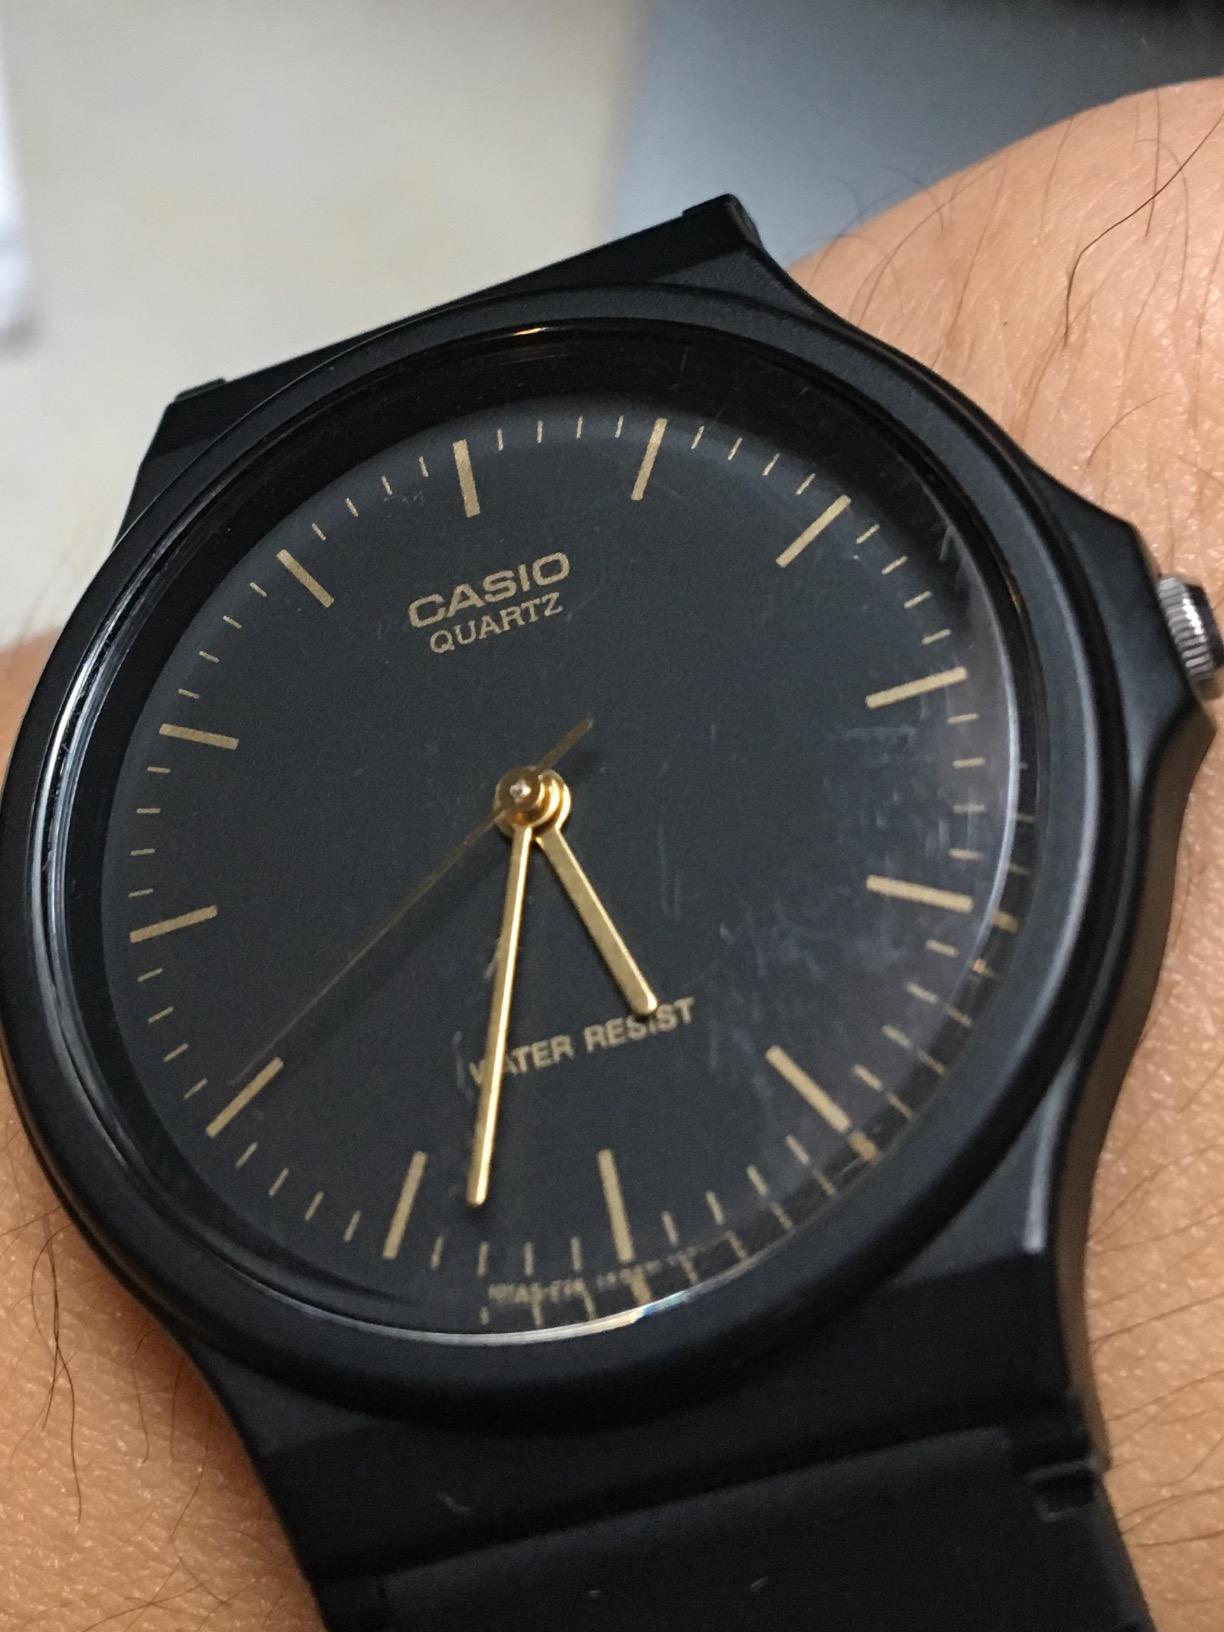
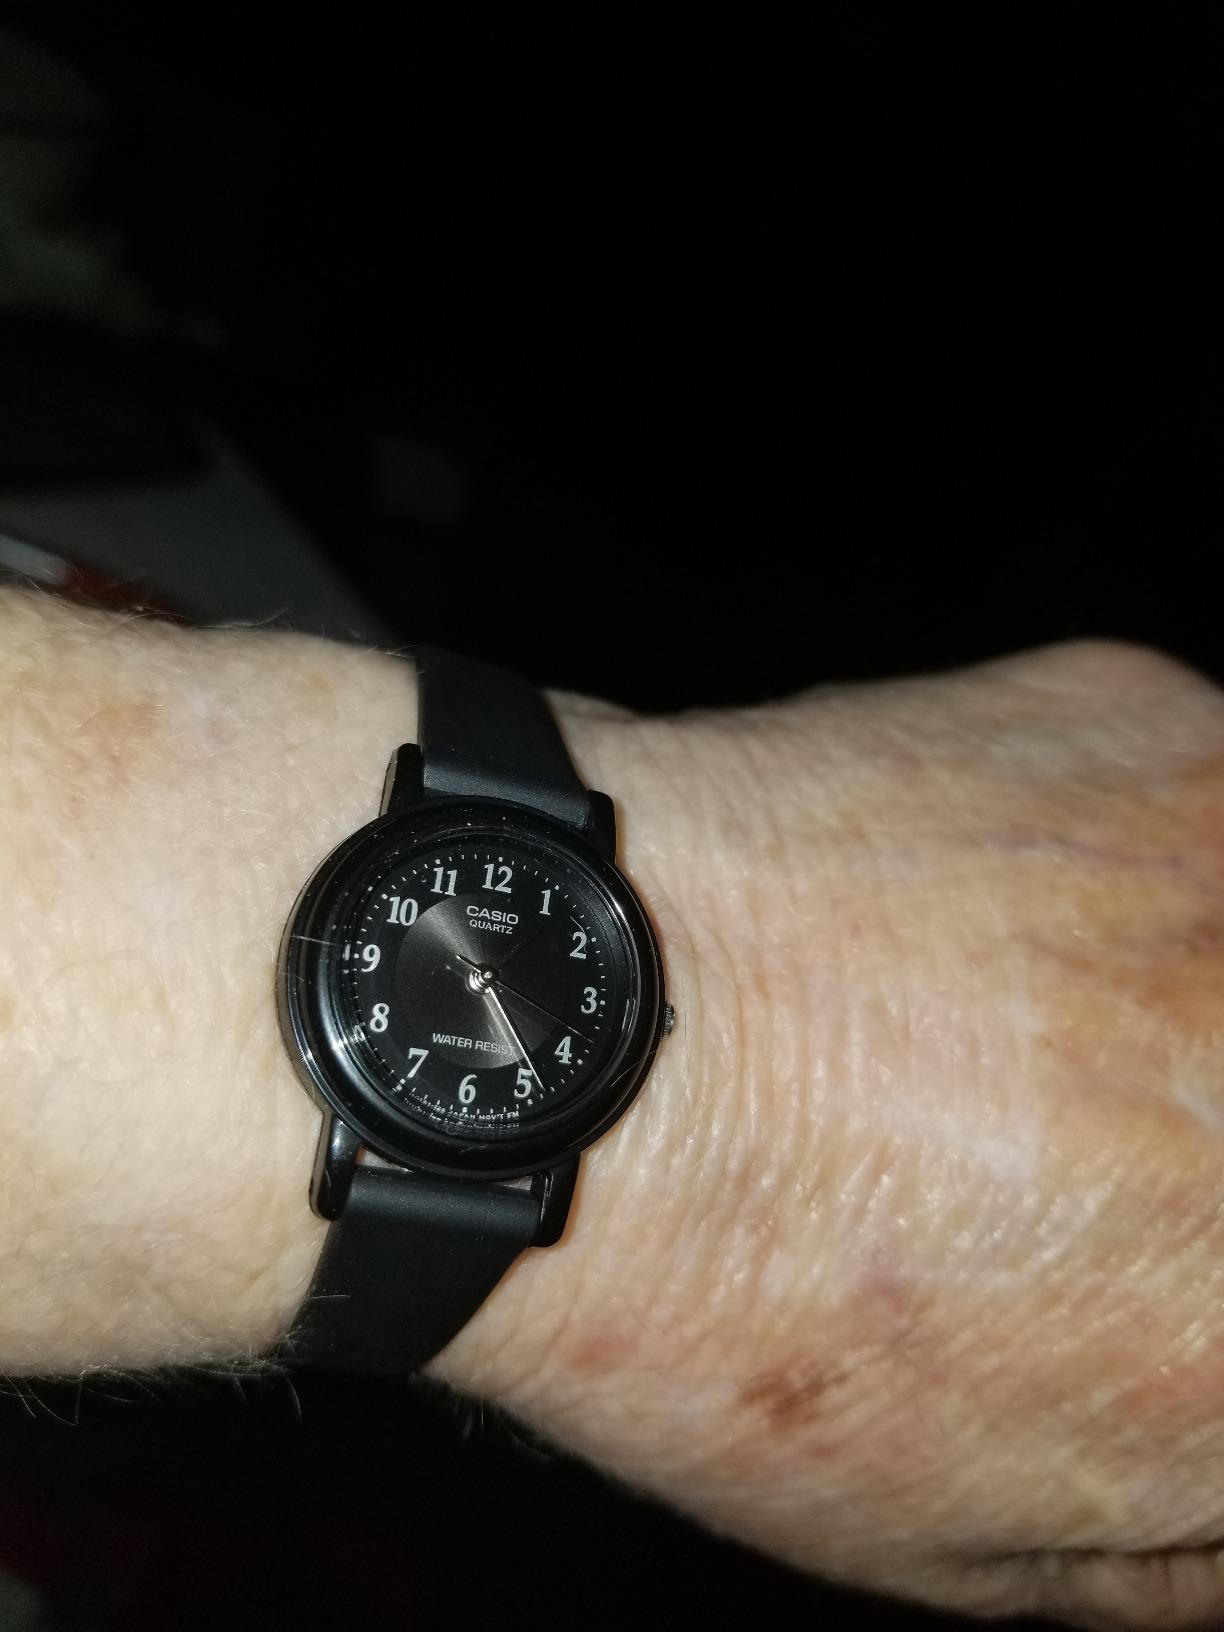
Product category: accessories_watch
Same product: no